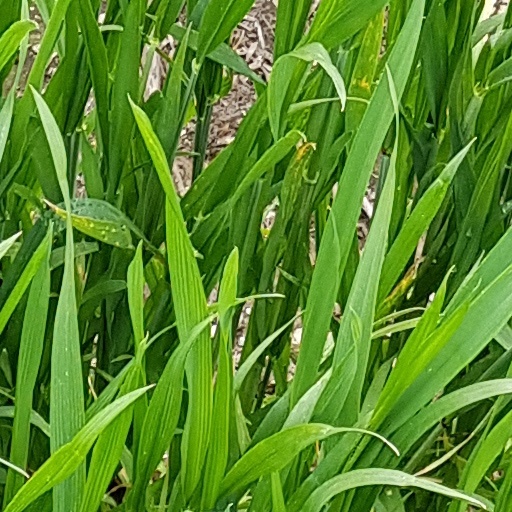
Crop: wheat